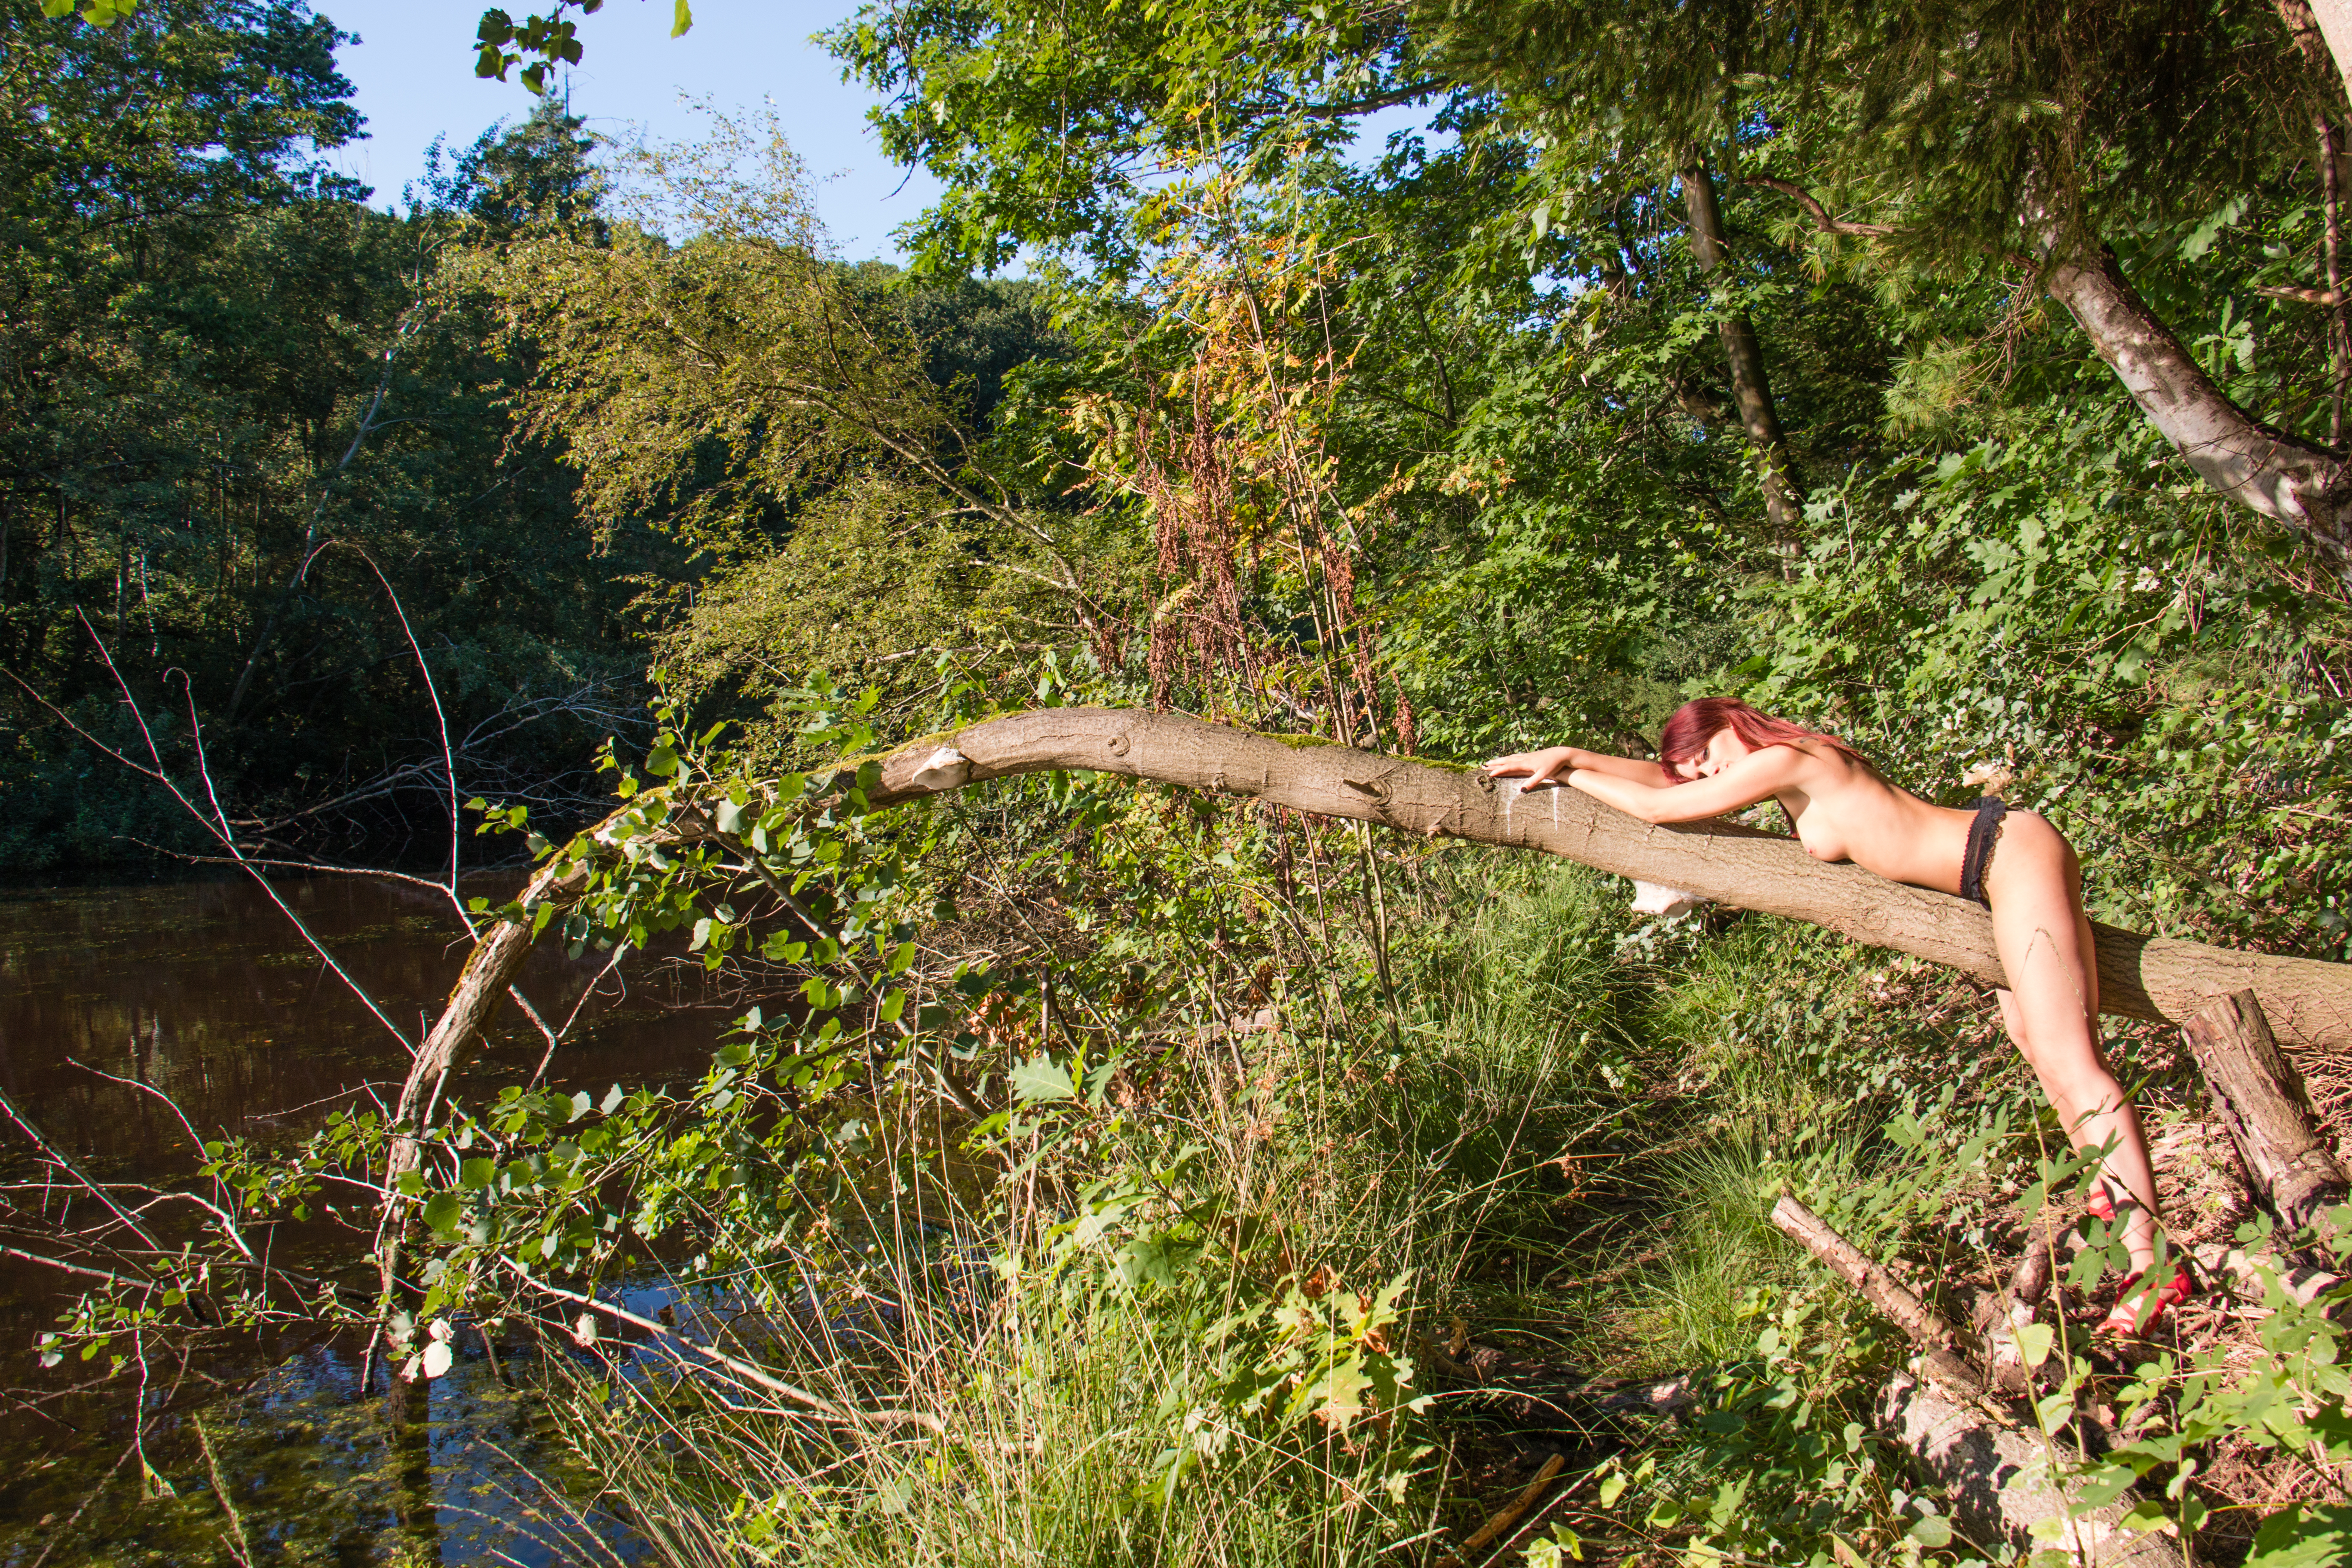
nature, nude, water, pond, forest, woods, tree, red, erotic, sexy, babe, People in nature, vegetation, branch, grass, plant community, plant, woody plant, grass family, sunlight, wood, shrubland, photography, woodland, landscape, trunk, old growth forest, jungle